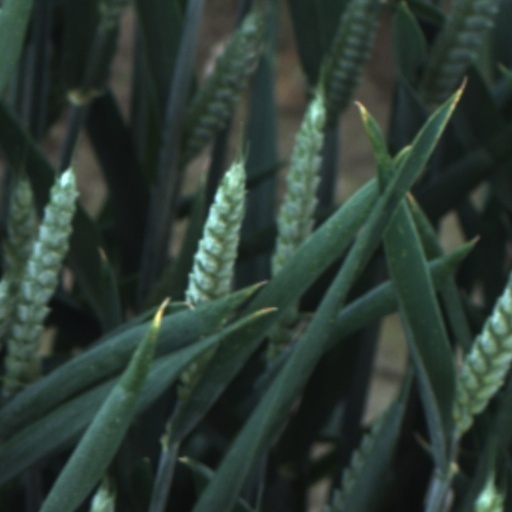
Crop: wheat